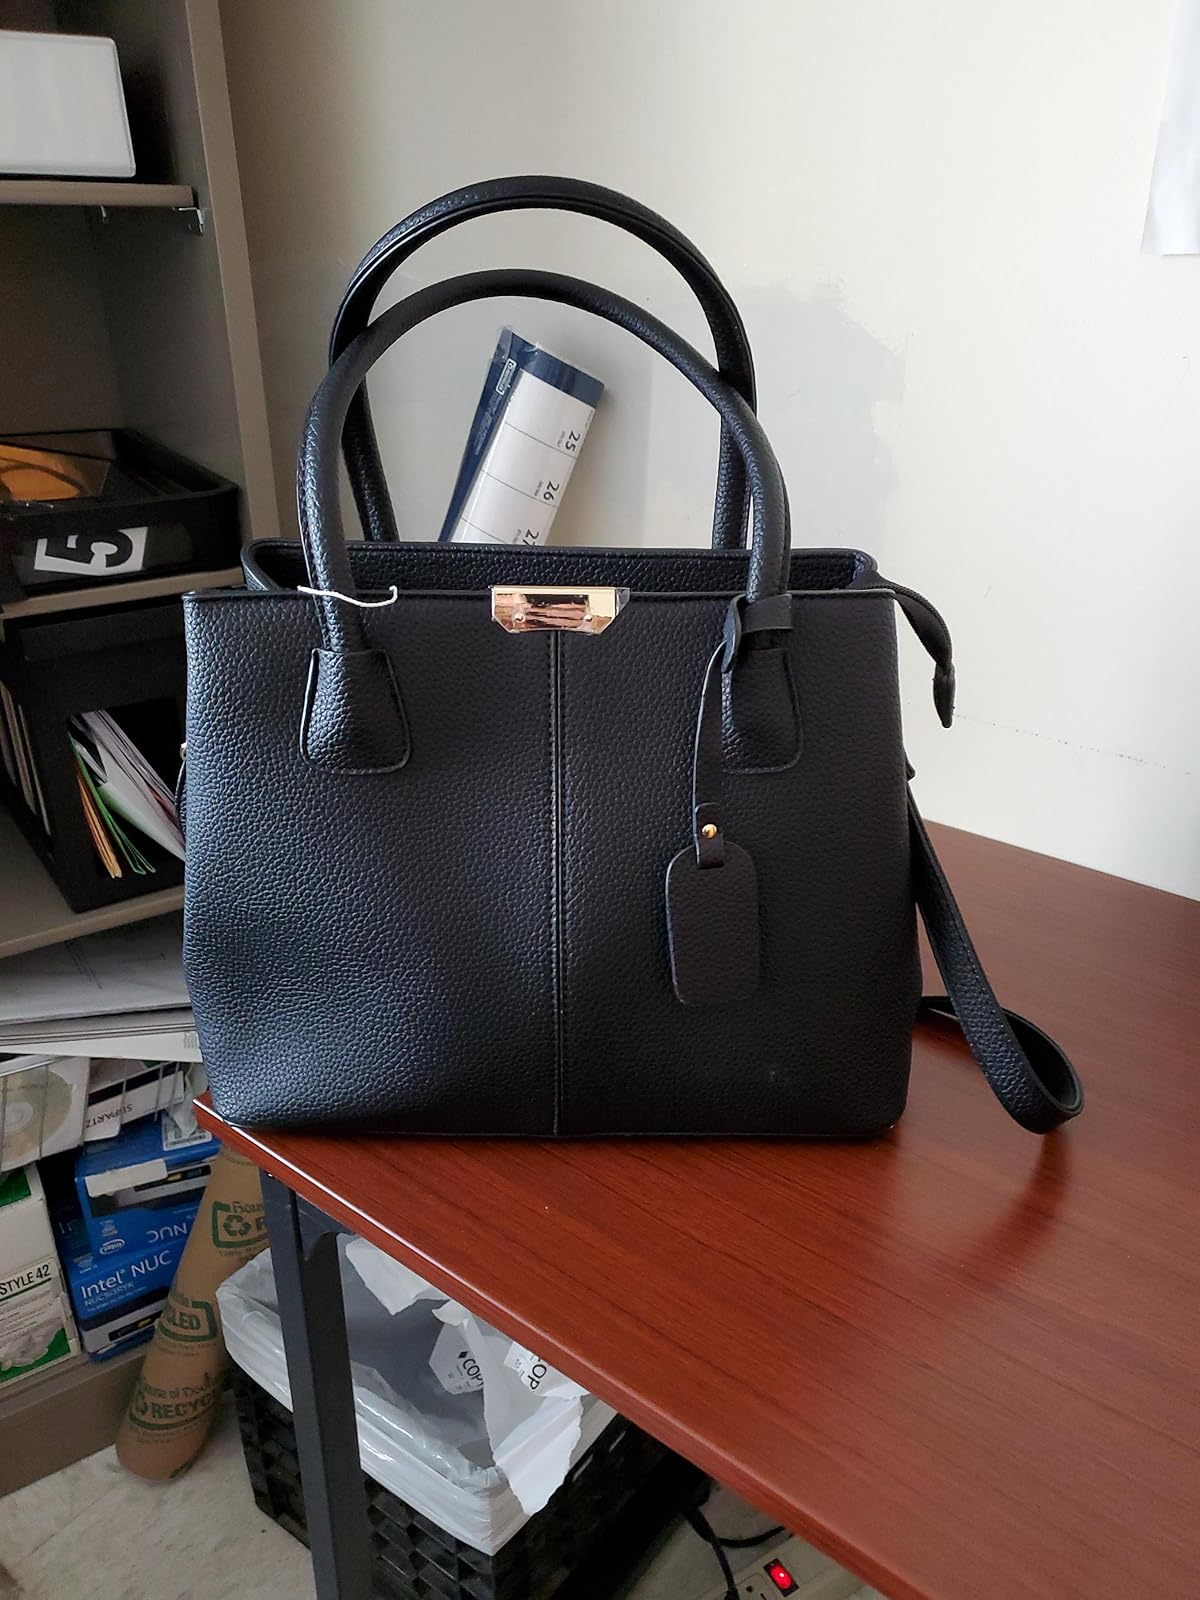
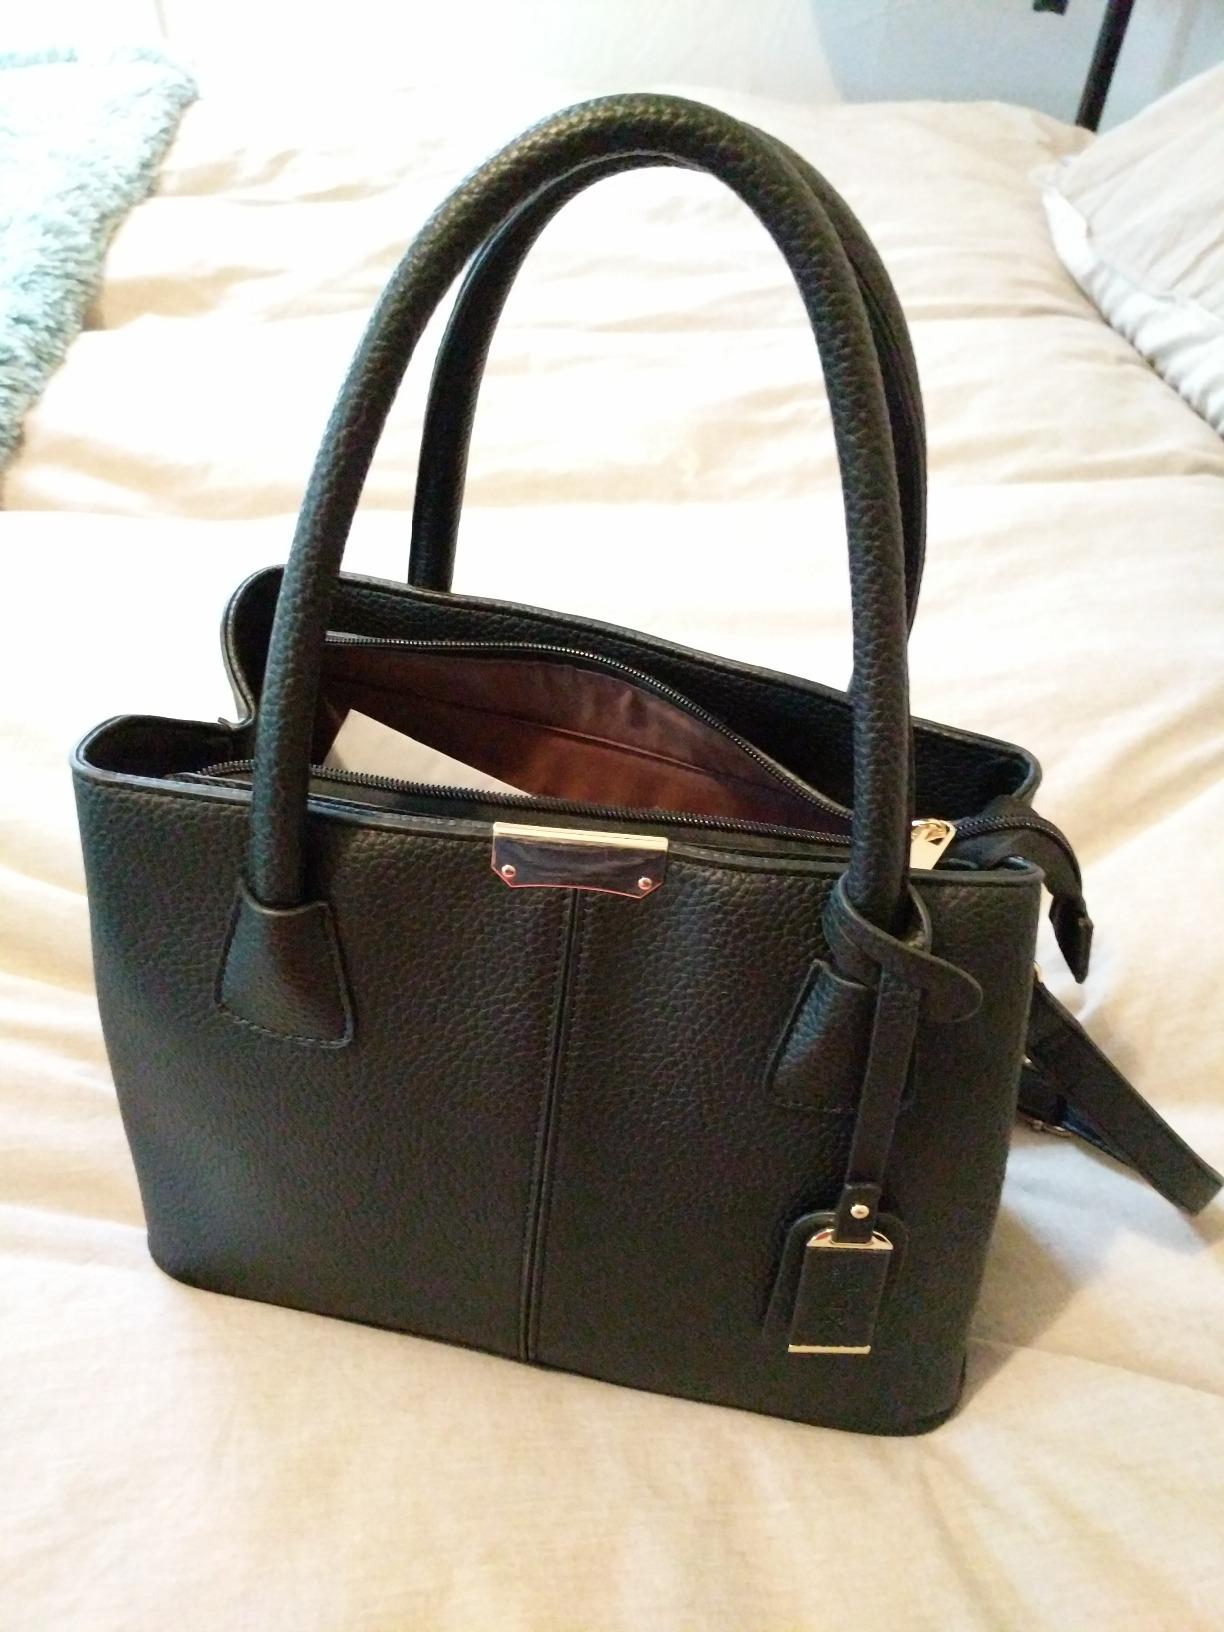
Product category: accessories_handbag
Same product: yes